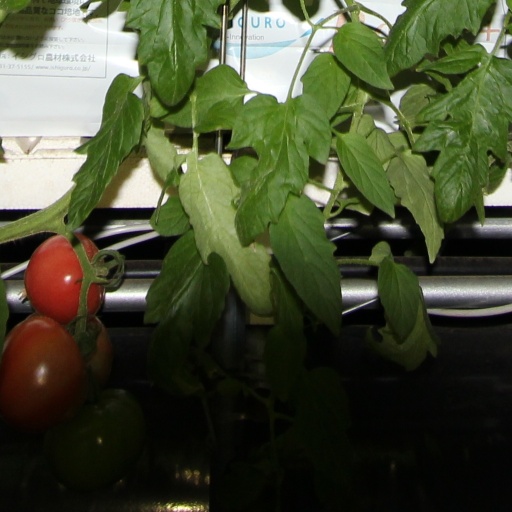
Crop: tomato